Mast cell

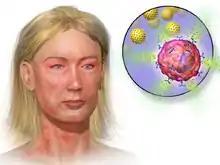
Illustration depicting mast cell activation and anaphylaxis

Mast cells are very similar to basophil granulocytes (a class of white blood cells) in blood, in the sense that both are granulated cells that contain histamine and heparin, an anticoagulant. Their nuclei differ in that the basophil nucleus is lobated while the mast cell nucleus is round. The Fc region of immunoglobulin E (IgE) becomes bound to mast cells and basophils, and when IgE's paratopes bind to an antigen, it causes the cells to release histamine and other inflammatory mediators. These similarities have led many to speculate that mast cells are basophils that have "homed in" on tissues. Furthermore, they share a common precursor in bone marrow expressing the CD34 molecule. Basophils leave the bone marrow already mature, whereas the mast cell circulates in an immature form, only maturing once in a tissue site. The site an immature mast cell settles in probably determines its precise characteristics. The first "in vitro" differentiation and growth of a pure population of mouse mast cells was carried out using conditioned medium derived from concanavalin A-stimulated splenocytes. Later, it was discovered that T cell-derived interleukin 3 was the component present in the conditioned media that was required for mast cell differentiation and growth.